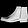
Label: Ankle boot